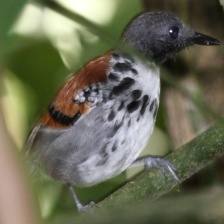
Species: ANTBIRD
Scientific name: THAMNOPHILIDAE